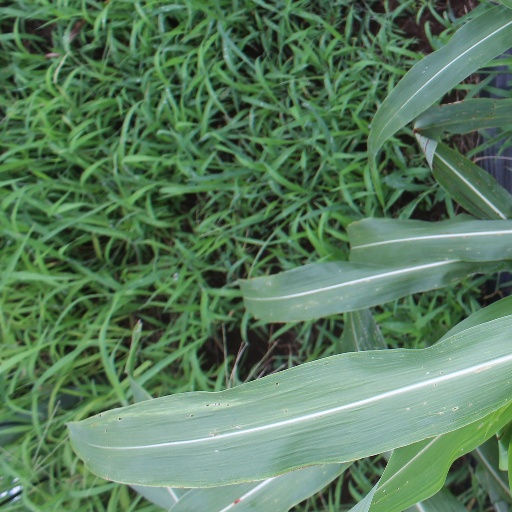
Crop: sorghum